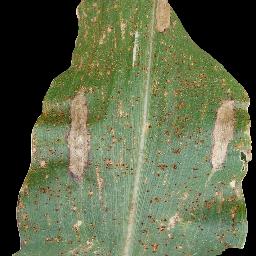
Label: Corn___Common_rust